Karim Rekik

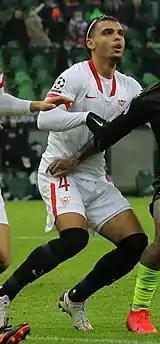
Rekik playing for Sevilla in 2020

Because of his good performance at PSV, Rekik was keen to re-join PSV for the second time next season, though he could return to Manchester City for next season. However, Rekik said he would not return to Manchester City next season unless he was given first team chances.